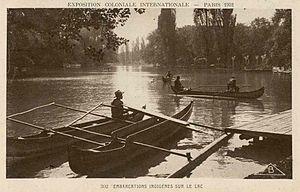
Les pirogues malgaches sur le lac Daumesnil à l'Exposition Coloniale de Paris en 1931
L’Exposition coloniale internationale s'est tenue à Paris du 6 mai au 15 novembre 1931, à la porte Dorée et sur le site du bois de Vincennes, pour présenter les produits et réalisations de l'ensemble des colonies et des dépendances d'outre-mer de la France, ainsi que celles des principales puissances coloniales, à l'exception notable du Royaume-Uni, au sein de pavillons rappelant l'architecture de ces territoires, notamment d'Afrique noire, de Madagascar, d'Afrique du Nord, d'Indochine, de Syrie et du Liban.